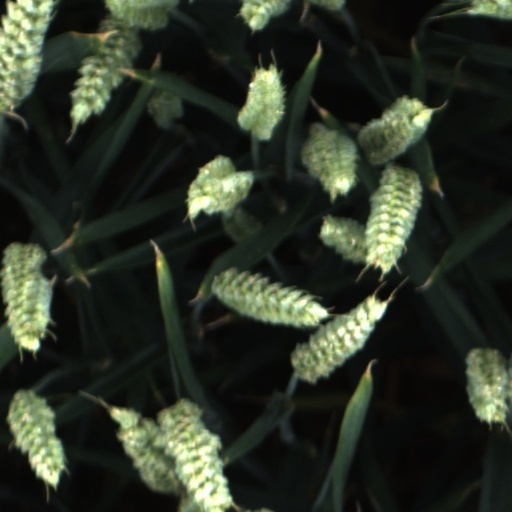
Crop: wheat